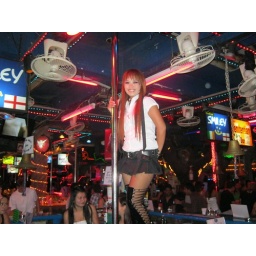
coincadance having the smily sign in the backgound great girl she is a thia punck rocker